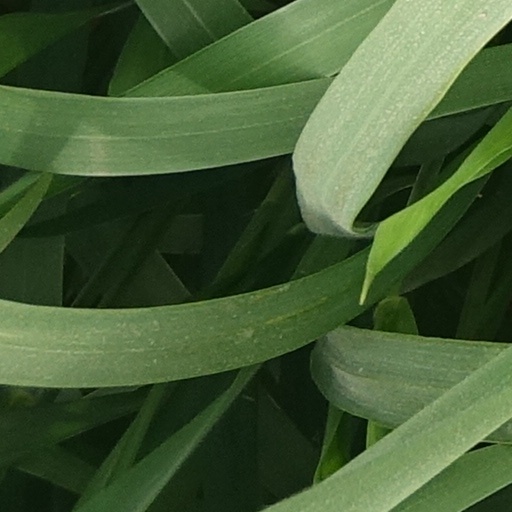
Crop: wheat